Ferdinand II of Naples

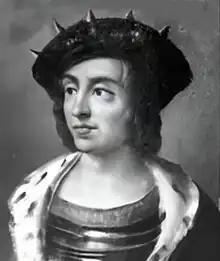
Alleged portrait of King Ferrandino. For the obvious similarities with the sixteenth-century engraving, it is in all probability on this portrait that Aliprando Caprioli relied to make it.

De Córdoba arrived at the port of Messina on 24 May 1495, where he found Alfonso and Ferrandino very anxious; but when Ferrandino saw the Grand Captain he rejoiced, hoping to recover the kingdom. Gonzalo Fernández de Córdoba having comforted Alfonso and Ferrandino, left for Calabria, to discover that the latter had passed in Calabria with the army before him, bringing with him the fleet of Admiral Requesens, and had reoccupied Reggio. De Córdoba arrived in Calabria two days later. Ferrandino, rejoicing in this, ordered that the Companies pass in front, thus assaulting the French who had occupied the lands of Calabria.